Central American gyre

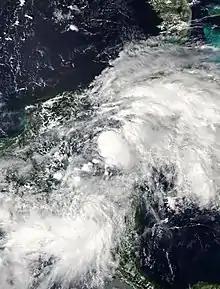
Satellite image of a developing tropical disturbance

The Central American gyre (CAG) is a broad and seasonal area of low pressure that occurs over the eastern Pacific Ocean and western Caribbean Sea. It primarily develops annually during the region's rainy season between May and November, and most commonly occurs during late spring (May–June) and early fall (October–November). CAGs are a type of monsoonal low and share similarities with monsoonal lows in other oceanic basins. The broad counterclockwise circulation of winds associated with CAGs is weak. CAGs may span across hundreds of miles, potentially covering parts of the eastern Pacific Ocean, southern Gulf of Mexico, and western Caribbean Sea.